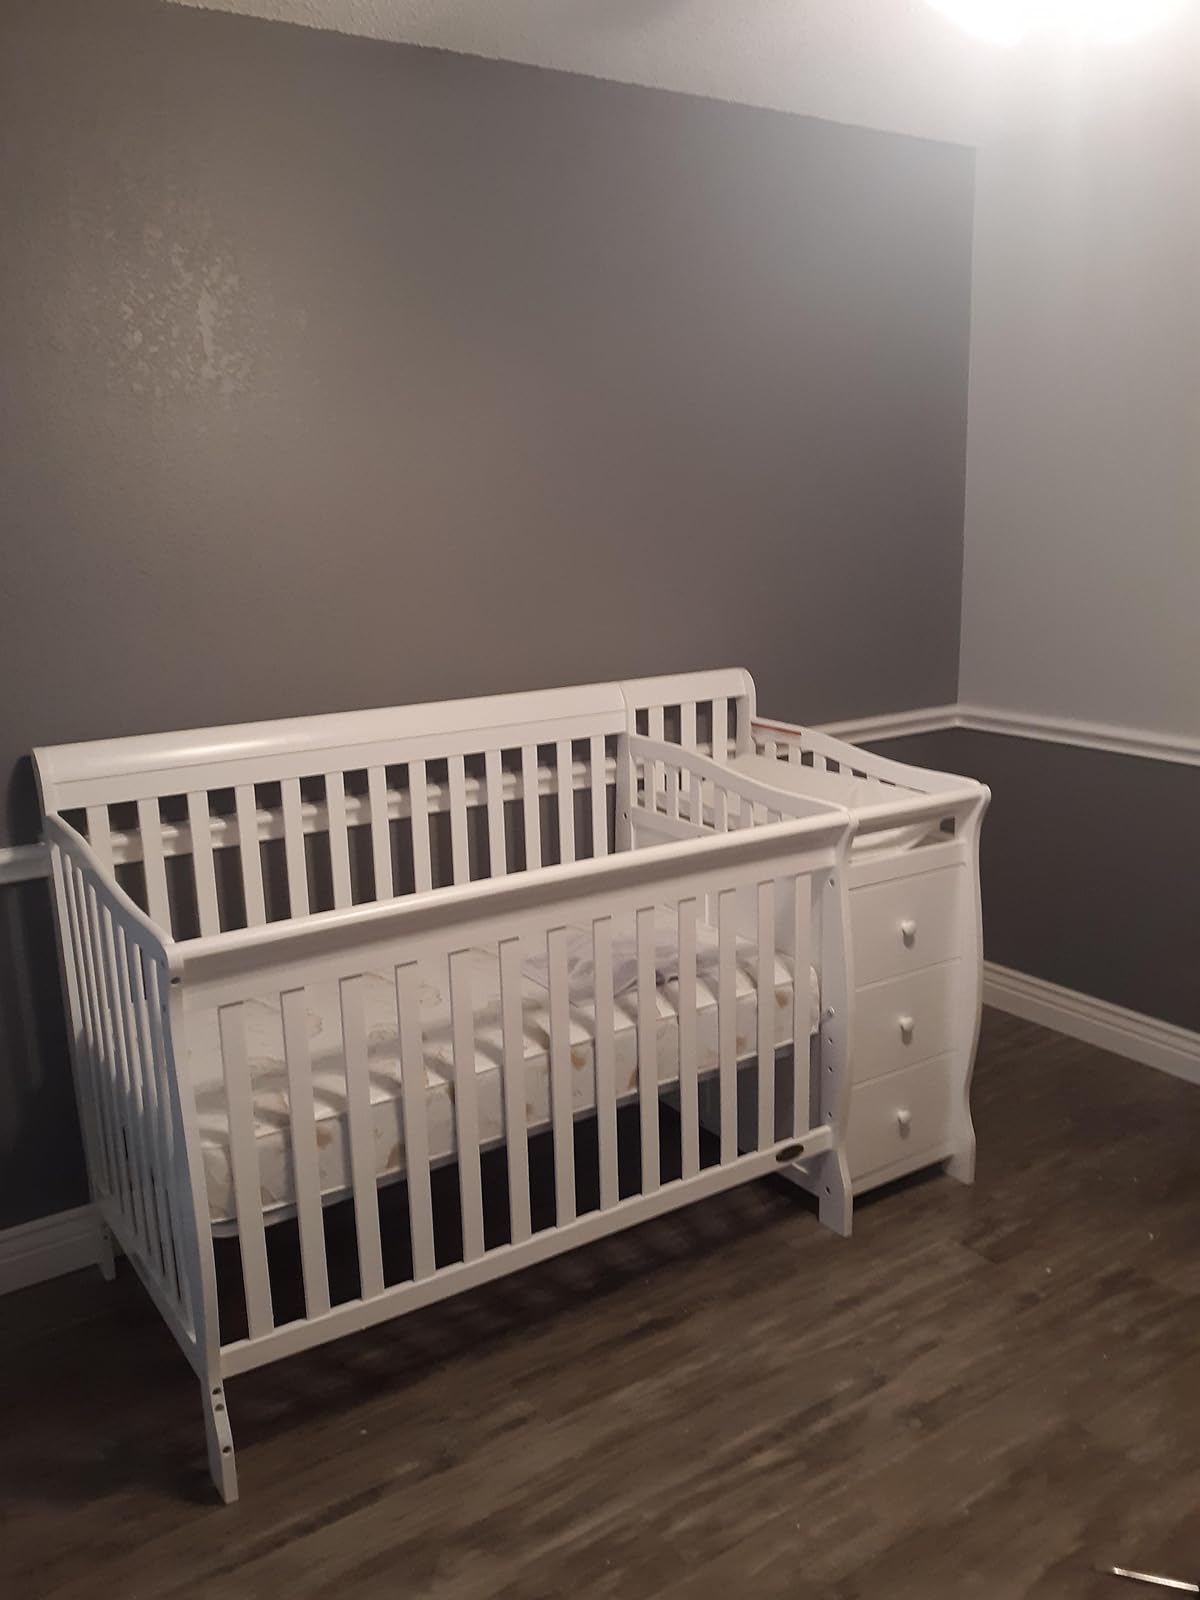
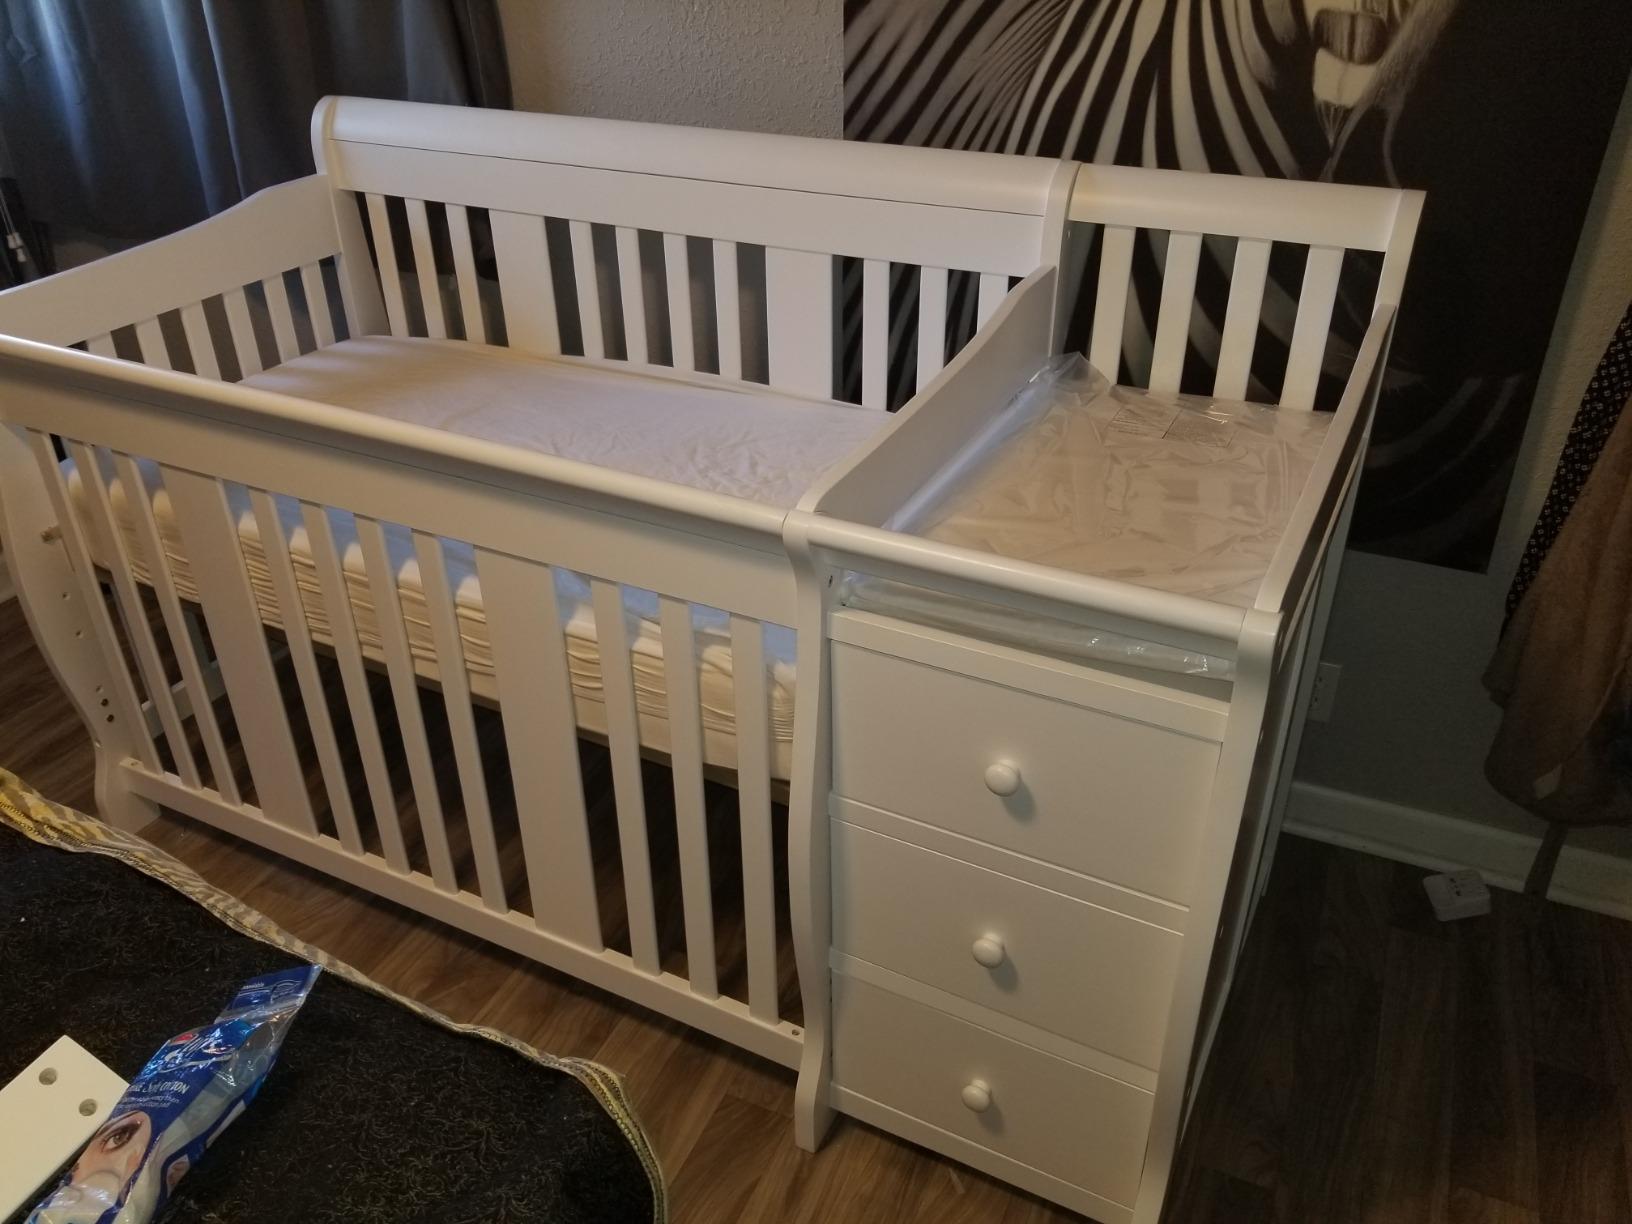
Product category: products_crib
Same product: yes